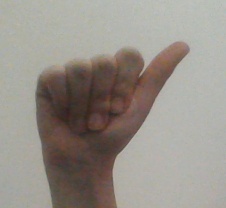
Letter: dhad